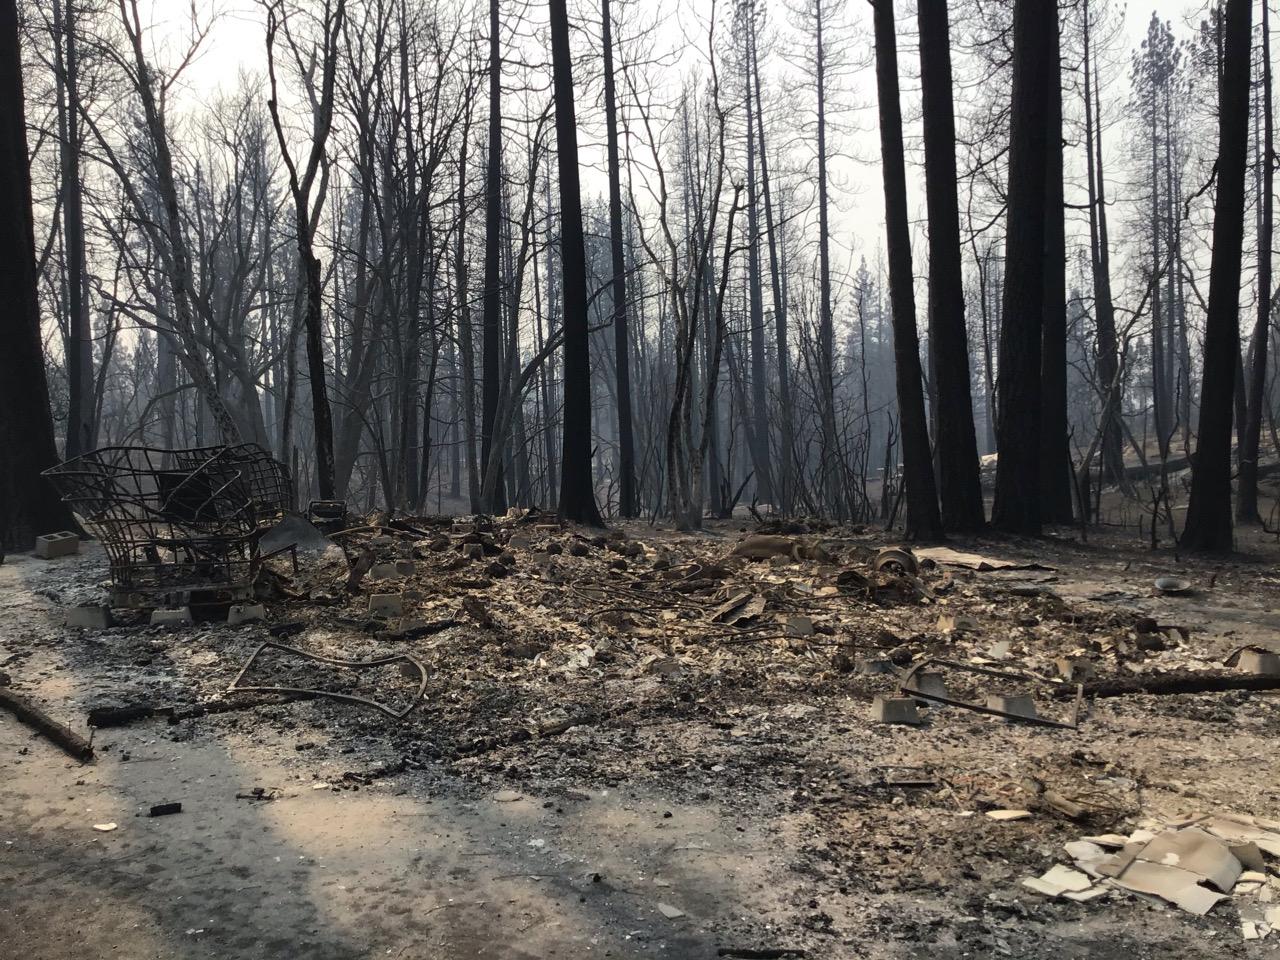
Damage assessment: destroyed